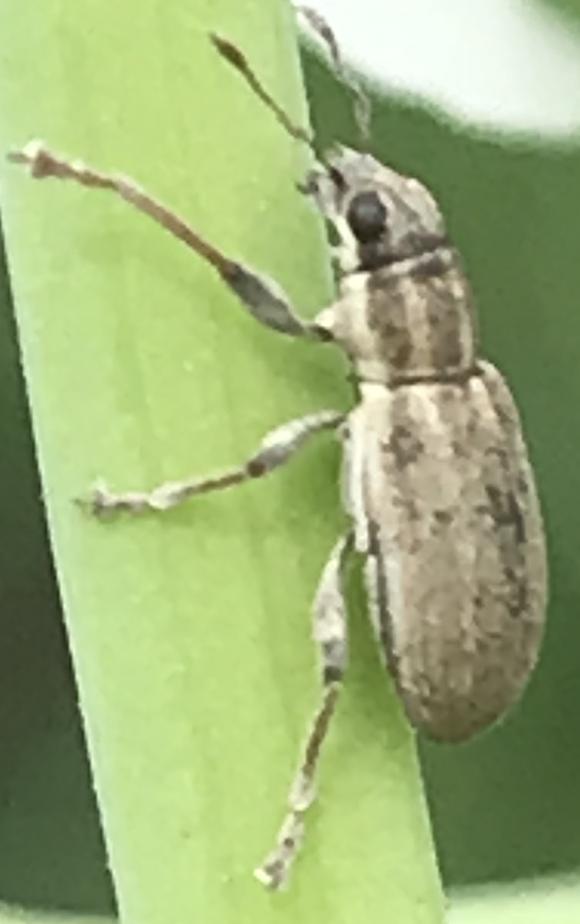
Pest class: pea_leaf_weevil